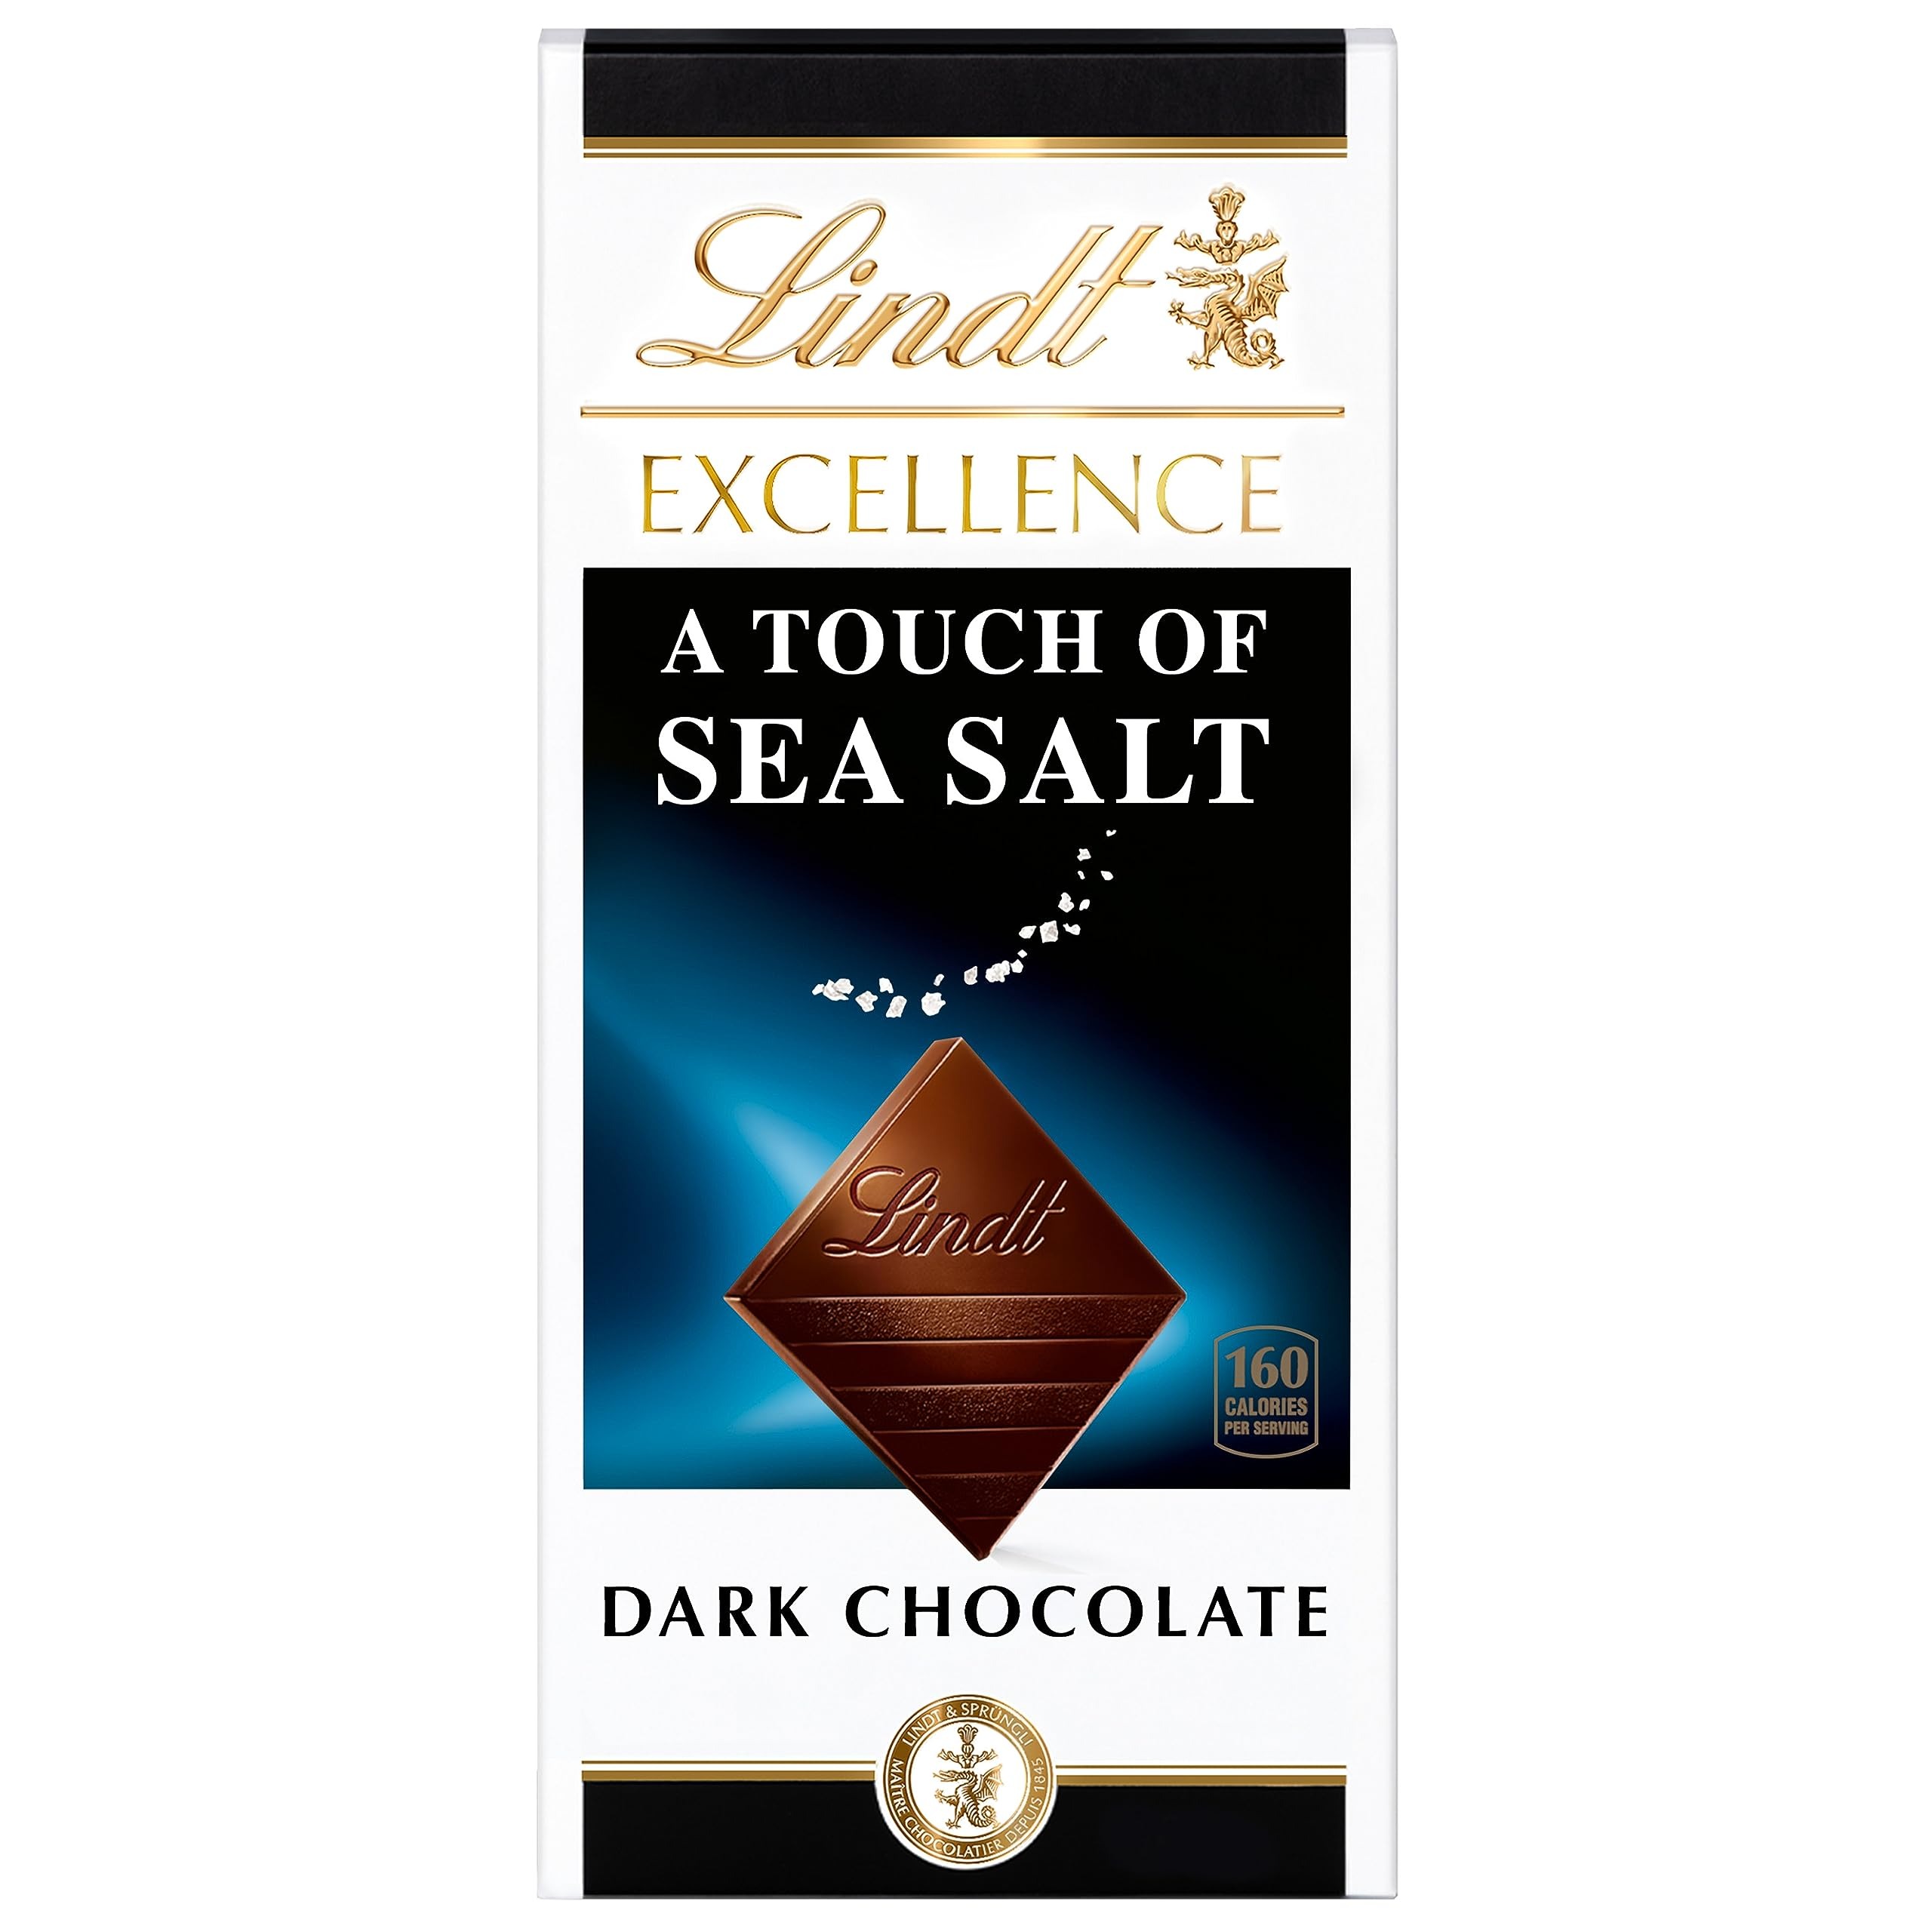
Item Name: Lindt Excellence Sea Salt Bar, 3.5 oz
Bullet Point 1: Twelve (12) 3.5 oz. Lindt EXCELLENCE Sea Salt Dark Chocolate Bar
Bullet Point 2: EXCELLENCE Touch of Sea Salt reveals the intensity of dark chocolate and the seasoning of hand harvested sea salt crystals
Bullet Point 3: Perfect with after dinner drinks, as a gift or for baking chocolate
Bullet Point 4: Each dark chocolate candy bar is pre-portioned into squares for balanced complexity
Bullet Point 5: Made with premium chocolate ingredients from world-renowned regions
Value: 3.5
Unit: Ounce

Price: 4.99